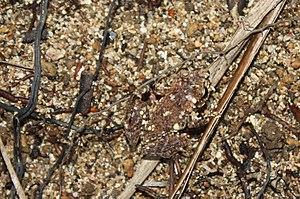
Eleutherodactylus martinicensis est une espèce d'amphibiens de la famille des Eleutherodactylidae.